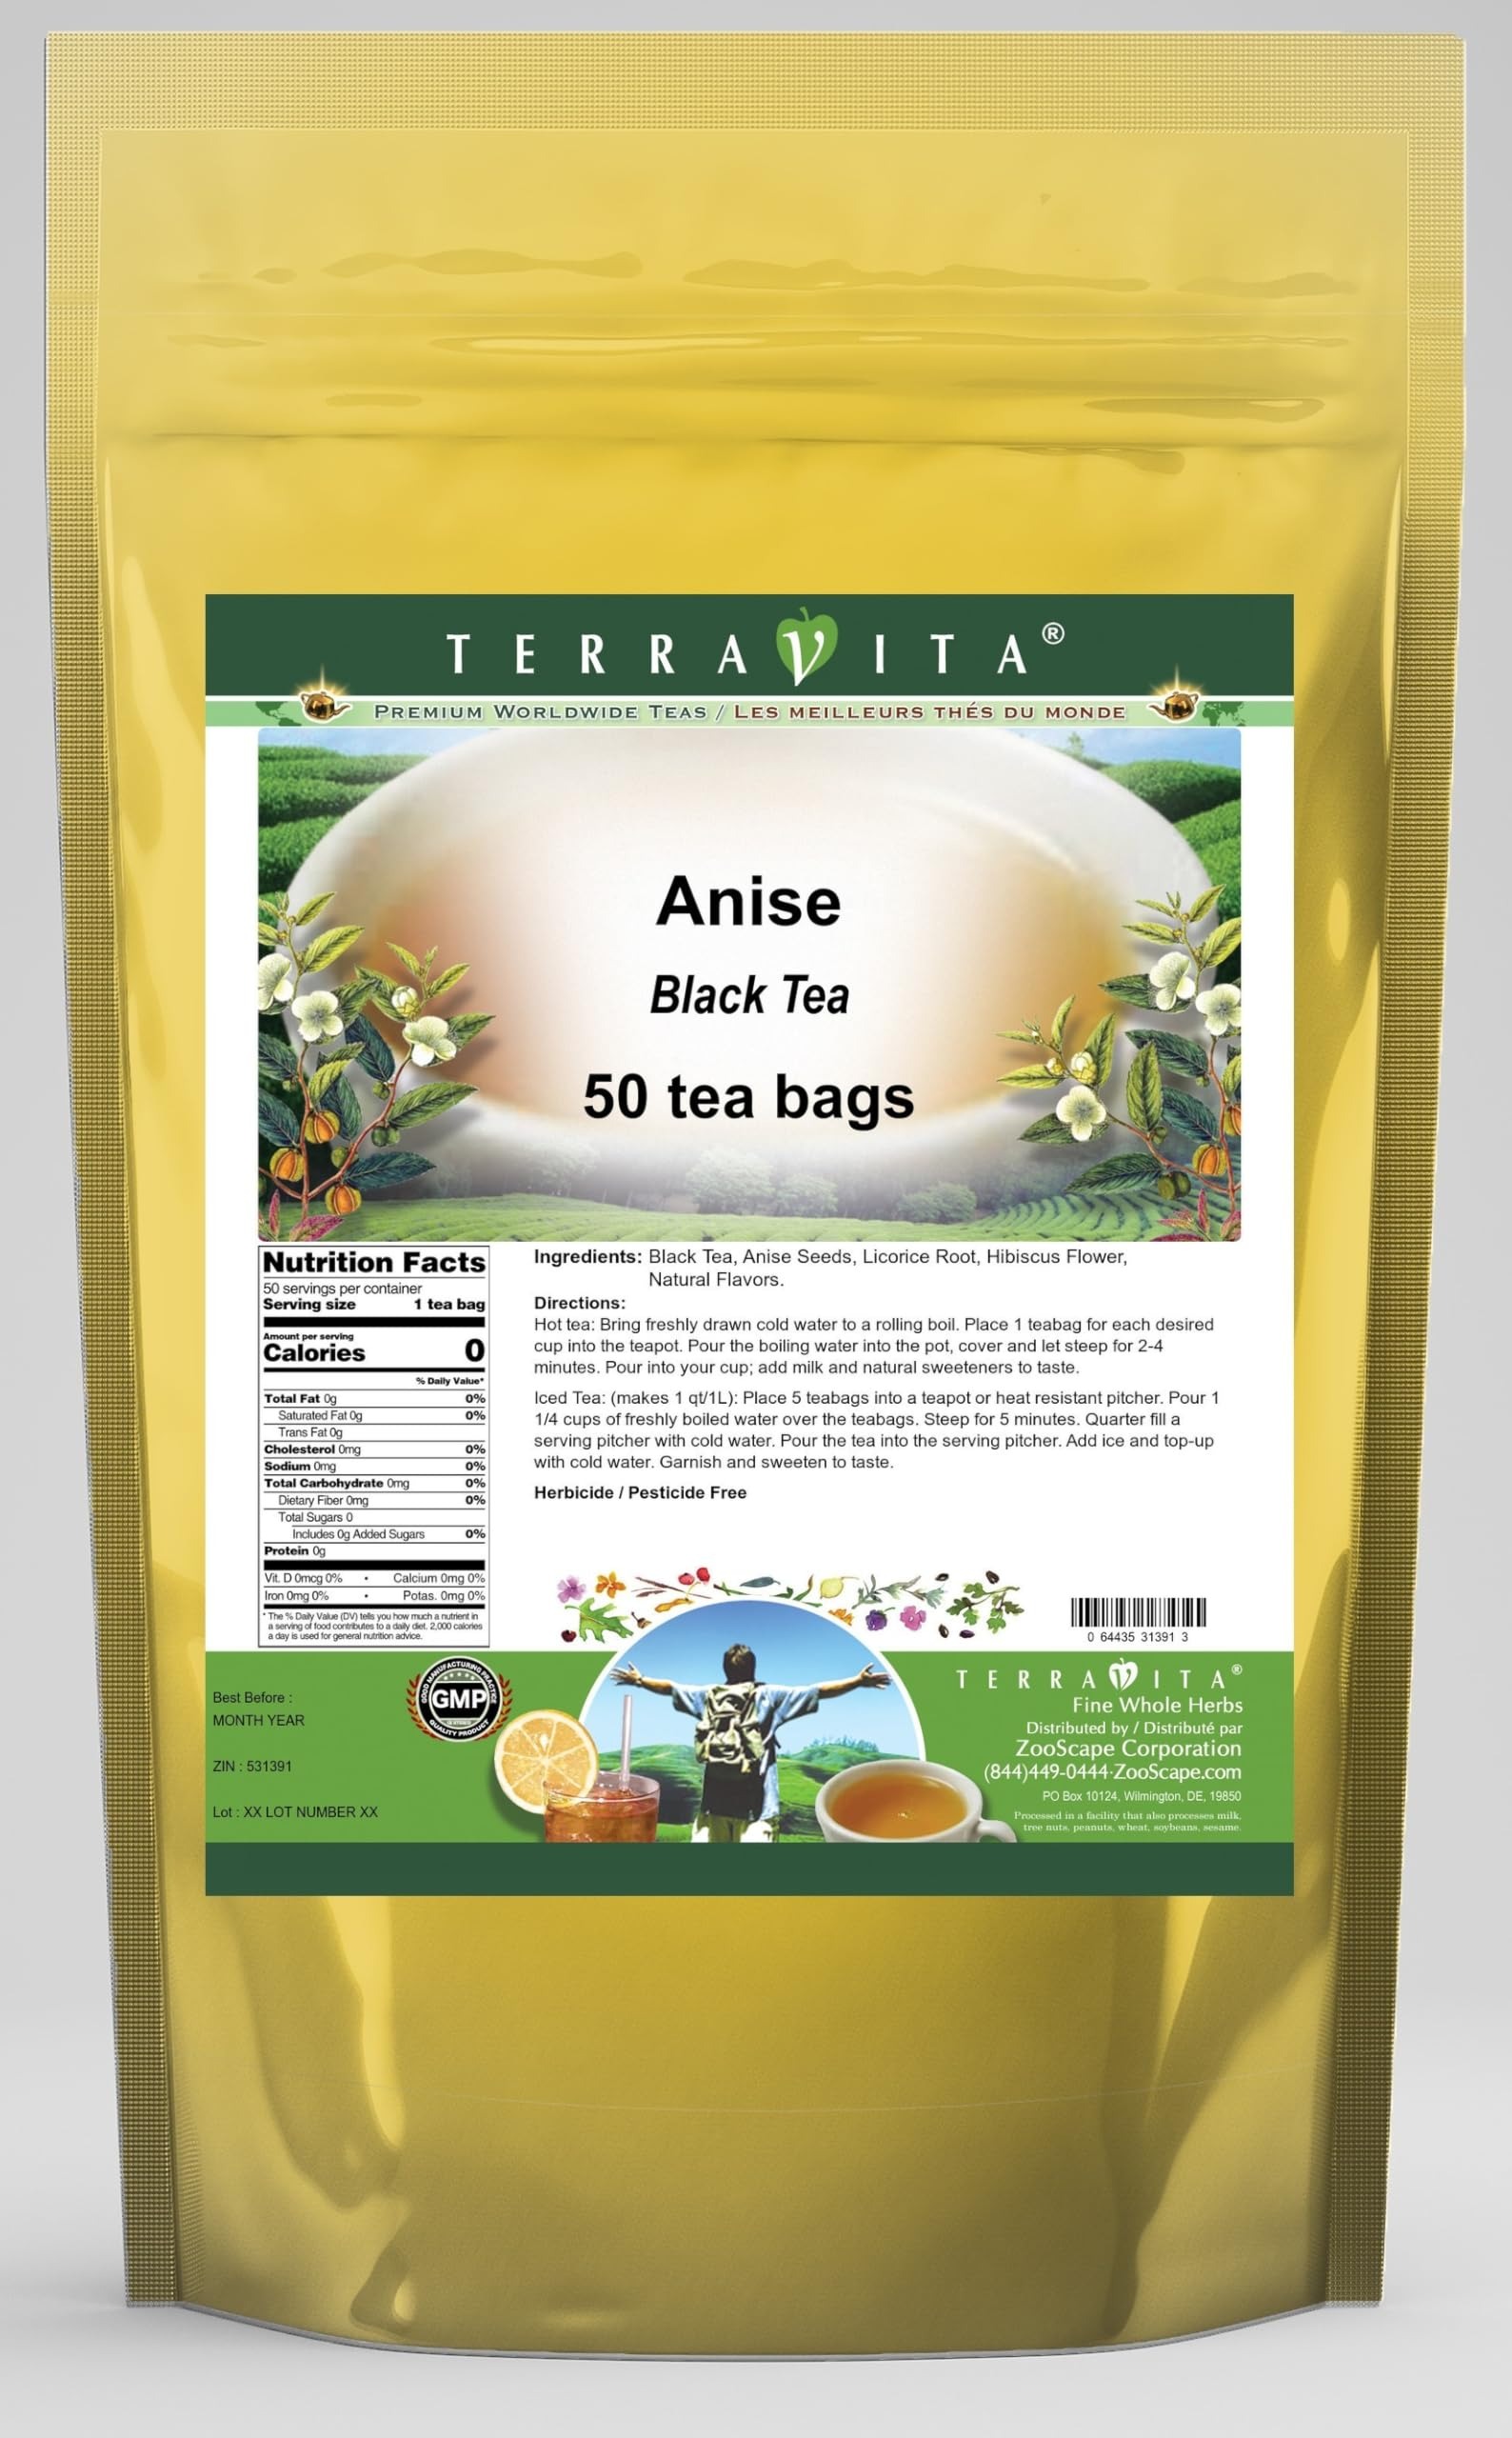
Item Name: Anise Black Tea (50 tea bags, ZIN: 531391) - 3 Pack
Bullet Point 1: Our Anise Black Tea is a scrumptuous flavored Black tea with Anise Seeds, Licorice Root and Hibiscus Flower that has a refreshing taste that will impress you! The unique Anise taste is delicious! - Ingredients: Black tea, Anise Seeds, Licorice Root, Hibiscus Flower and natural anise flavor.
Bullet Point 2: No fillers.
Bullet Point 3: Manufacturer: TerraVita
Bullet Point 4: Size: 50 tea bags
Bullet Point 5: Black Tea Bags - Packed in a convenient upright pouch!
Product Description: Our Anise Black Tea is a scrumptuous flavored Black tea with Anise Seeds, Licorice Root and Hibiscus Flower that has a refreshing taste that will impress you! The unique Anise taste is delicious! - Ingredients: Black tea, Anise Seeds, Licorice Root, Hibiscus Flower and natural anise flavor. - Hot tea brewing method: Bring freshly drawn cold water to a rolling boil. Place 1 teabag for each desired cup into the teapot. Pour the boiling water into the pot, cover and let steep for 2-4 minutes. Pour into your cup; add milk and natural sweeteners to taste. - Iced tea brewing method: (to make 1 liter/quart): Place 5 teabags into a teapot or heat resistant pitcher. Pour 1 1/4 cups of freshly boiled water over the teabags. Steep for 5 minutes. Quarter fill a serving pitcher with cold water. Pour the tea into the serving pitcher. Add ice and top-up with cold water. Garnish and sweeten to taste. - TerraVita is an exclusive line of premium-quality, natural source products that use only the finest, purest and most potent ingredients found around the world. TerraVita is hallmarked by the highest possible standards of purity, potency, stability and freshness. All of our products are prepared with the highest elements of quality control, from raw materials through the entire manufacturing process, up to and including the moment that the bottles or bags are sealed for freshness and shipped out to you. Our highest possible standards are certified by independent laboratories and backed by our personal guarantee. - TerraVita exists to meet and ensure your family's health and wellness without the harmful effects of chemicals and health products. We strive to make all of our products affordable and reliable and are constantly searching the market to maintain our affordability and to look for
Value: 150.0
Unit: Count

Price: 77.04